Describe the emotion expressed in this image:  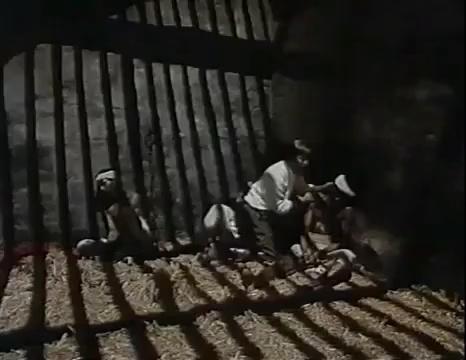
This person displays Pain, valence and arousal with low intensity.